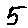
Label: 5